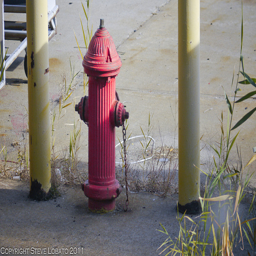
A red fire hydrant sitting between two poles.
A fire hydrant placed between two metal poles.
a pink fire hydrant sits between two poles
A red fire hydrant sits between two yellow posts in an unkempt sidewalk.
A fire hydrant on cement surrounded by weeds.